La Croix-Avranchin

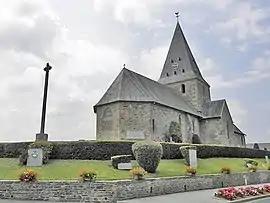
The church of Sainte-Trinité

La Croix-Avranchin is a former commune in the Manche department in Normandy in north-western France. On 1 January 2017, it was merged into the commune Saint-James.